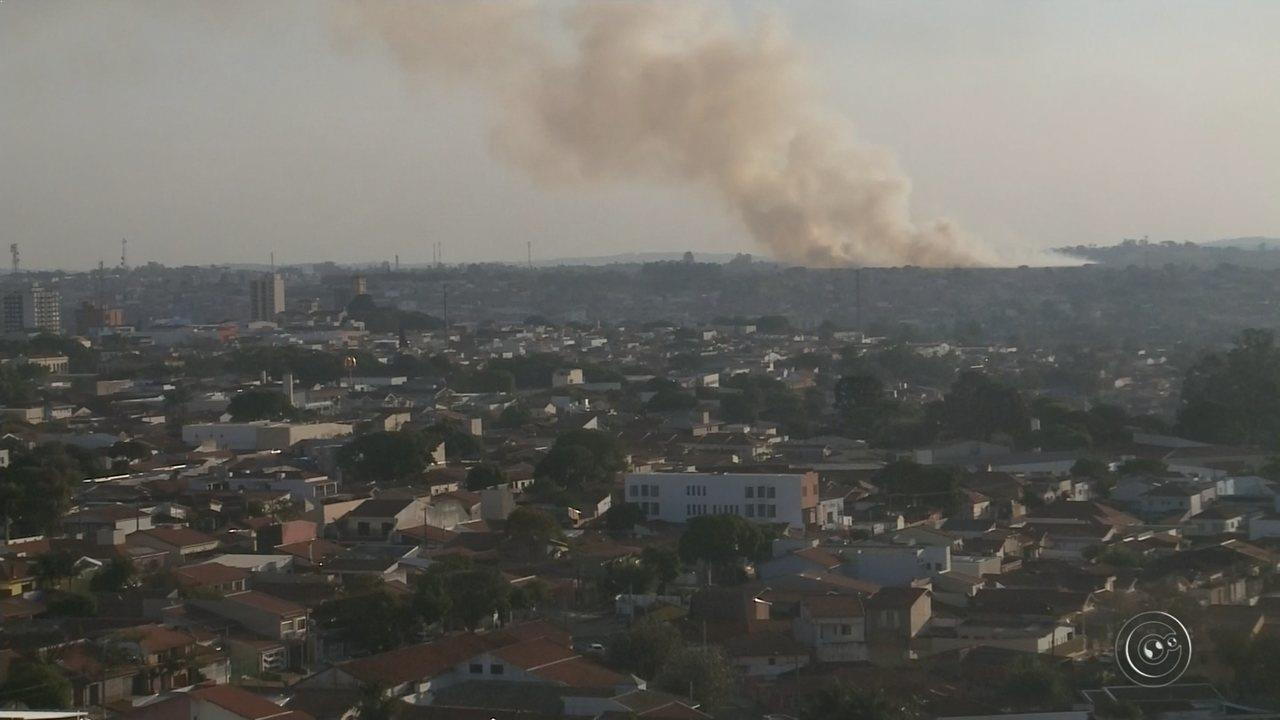
Fire: no
Smoke: yes